Sugar glider

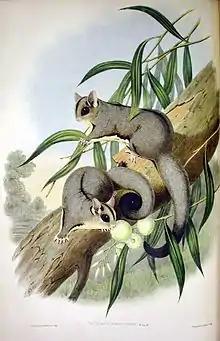
1863 illustration by John Gould

Sugar gliders are seasonally adaptive omnivores with a wide variety of foods in their diet, and mainly forage in the lower layers of the forest canopy. Sugar gliders may obtain up to half their daily water intake through drinking rainwater, with the remainder obtained through water held in its food. In summer they are primarily insectivorous, and in the winter when insects (and other arthropods) are scarce, they are mostly exudativorous (feeding on acacia gum, eucalyptus sap, manna, honeydew or lerp). Sugar gliders have an enlarged caecum to assist in digestion of complex carbohydrates obtained from gum and sap.